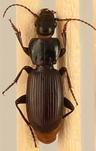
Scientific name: Pterostichus restrictus
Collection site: Rocky Mountains NEON (RMNP), plot RMNP_012